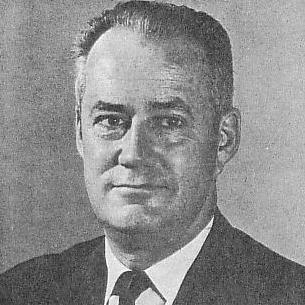
Age: 48